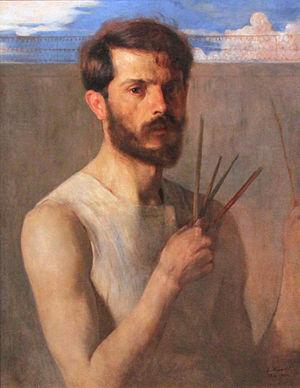
Eliseu d'Angelo Visconti, né le 30 juillet 1866 à Giffoni Valle Piana et mort le 15 octobre 1944 à Rio de Janeiro, est un peintre, dessinateur et enseignant brésilien d'origine italienne.